Košice Self-governing Region

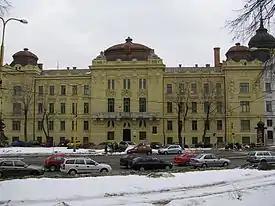
The seat of the Košice Self-governing Region

The Košice Self-governing Region ("KSK") or the Košice Higher Territorial Unit (Slovak: "Košický vyšší územný celok", "KVÚC") is one of Slovakia's eight "self-governing regions" whose territory is identical with that of the administrative Košice Region.